Chełm Land

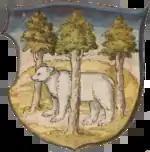
Chełm Land CoA in Recueil d'armoiries polonaises

Chełm Land was a region of the Kingdom of Poland and later of the Polish–Lithuanian Commonwealth (1569–1795). Today, the region is situated in the modern states of Poland, Ukraine, and Belarus. As an exclave of the Ruthenian Voivodeship, it was separated from the main part of the voivodeship by the voivodeship of Bełz. The region's most important town was Chełm. In the Commonwealth, Chełm Land enjoyed a special status; some documents described it as a separate entity - Chełm Voivodeship (Latin: Palatinatus Chelmensis).